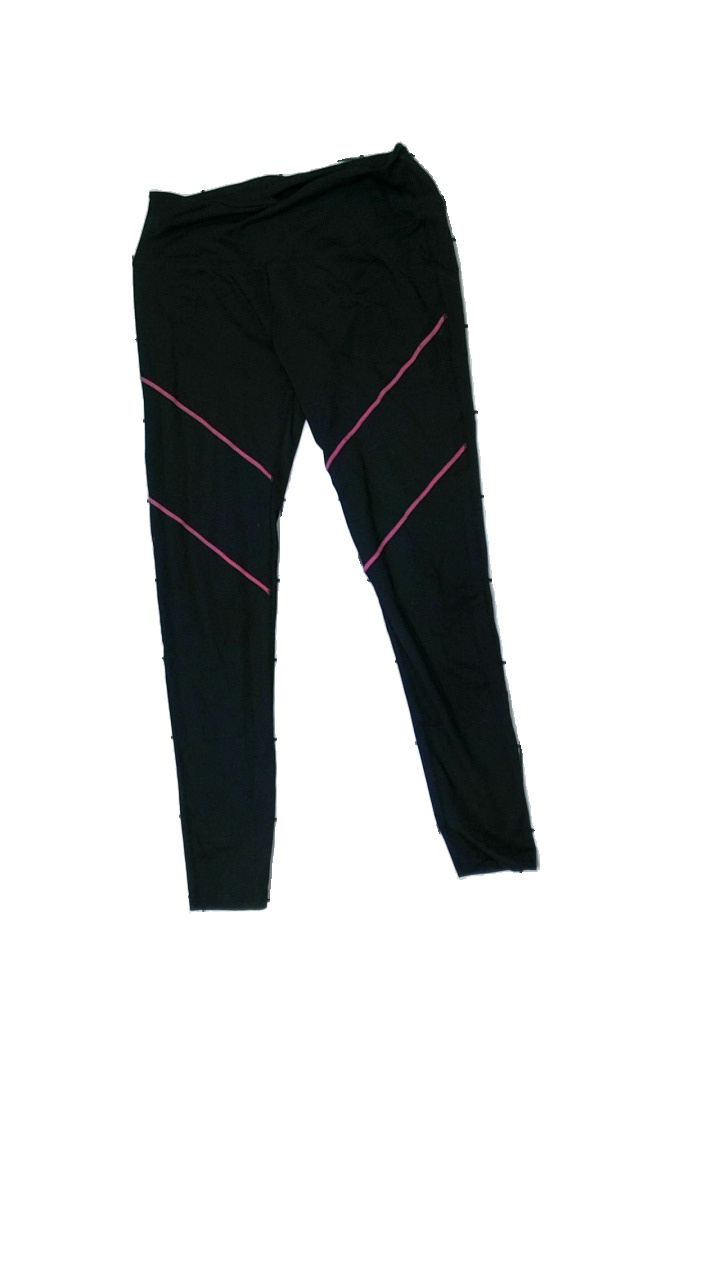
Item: Tights (Ladies)
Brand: Röhnish
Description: Black sports tights with pink decorative seams
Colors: Black, Pink
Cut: Tight
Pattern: Other
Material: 100% Nylon
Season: All
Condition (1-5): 2
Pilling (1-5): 2
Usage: Export
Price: <50